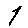
Label: 1